A History of Christianity (TV series)

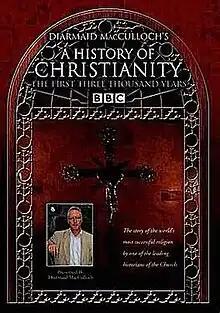
DVD cover

A History of Christianity is a six-part British television series originally broadcast on BBC Four in 2009. The series was presented by the English ecclesiastical historian Diarmaid MacCulloch, Professor of the History of the Church at the University of Oxford.